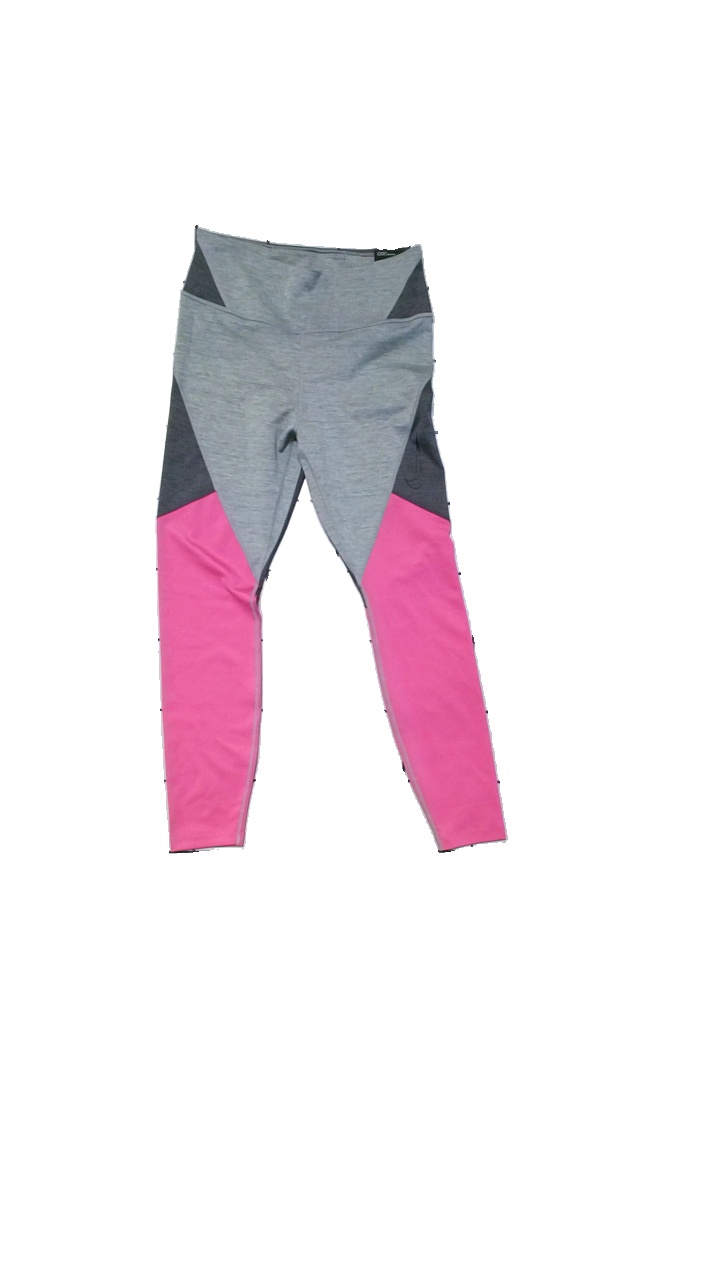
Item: Trousers (Ladies)
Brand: Nike
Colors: Multicolor, Grey, Pink
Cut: Tight
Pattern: Logo print
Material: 83% polyester, 17% elastane
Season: All
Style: Sports
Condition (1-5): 5
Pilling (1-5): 5
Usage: Reuse
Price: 100-150